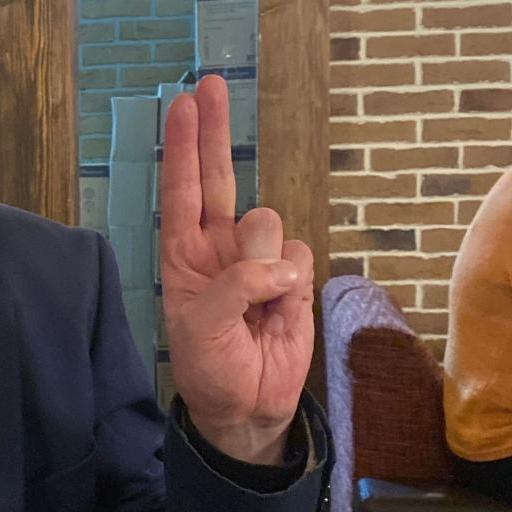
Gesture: two_up